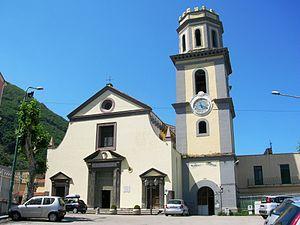
Cette liste recense les basiliques de la Campanie, Italie.